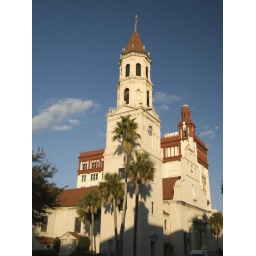
Another view of the Cathedral with 24 Cathedral Place, the tallest building in St. Augustine, next door and in the background